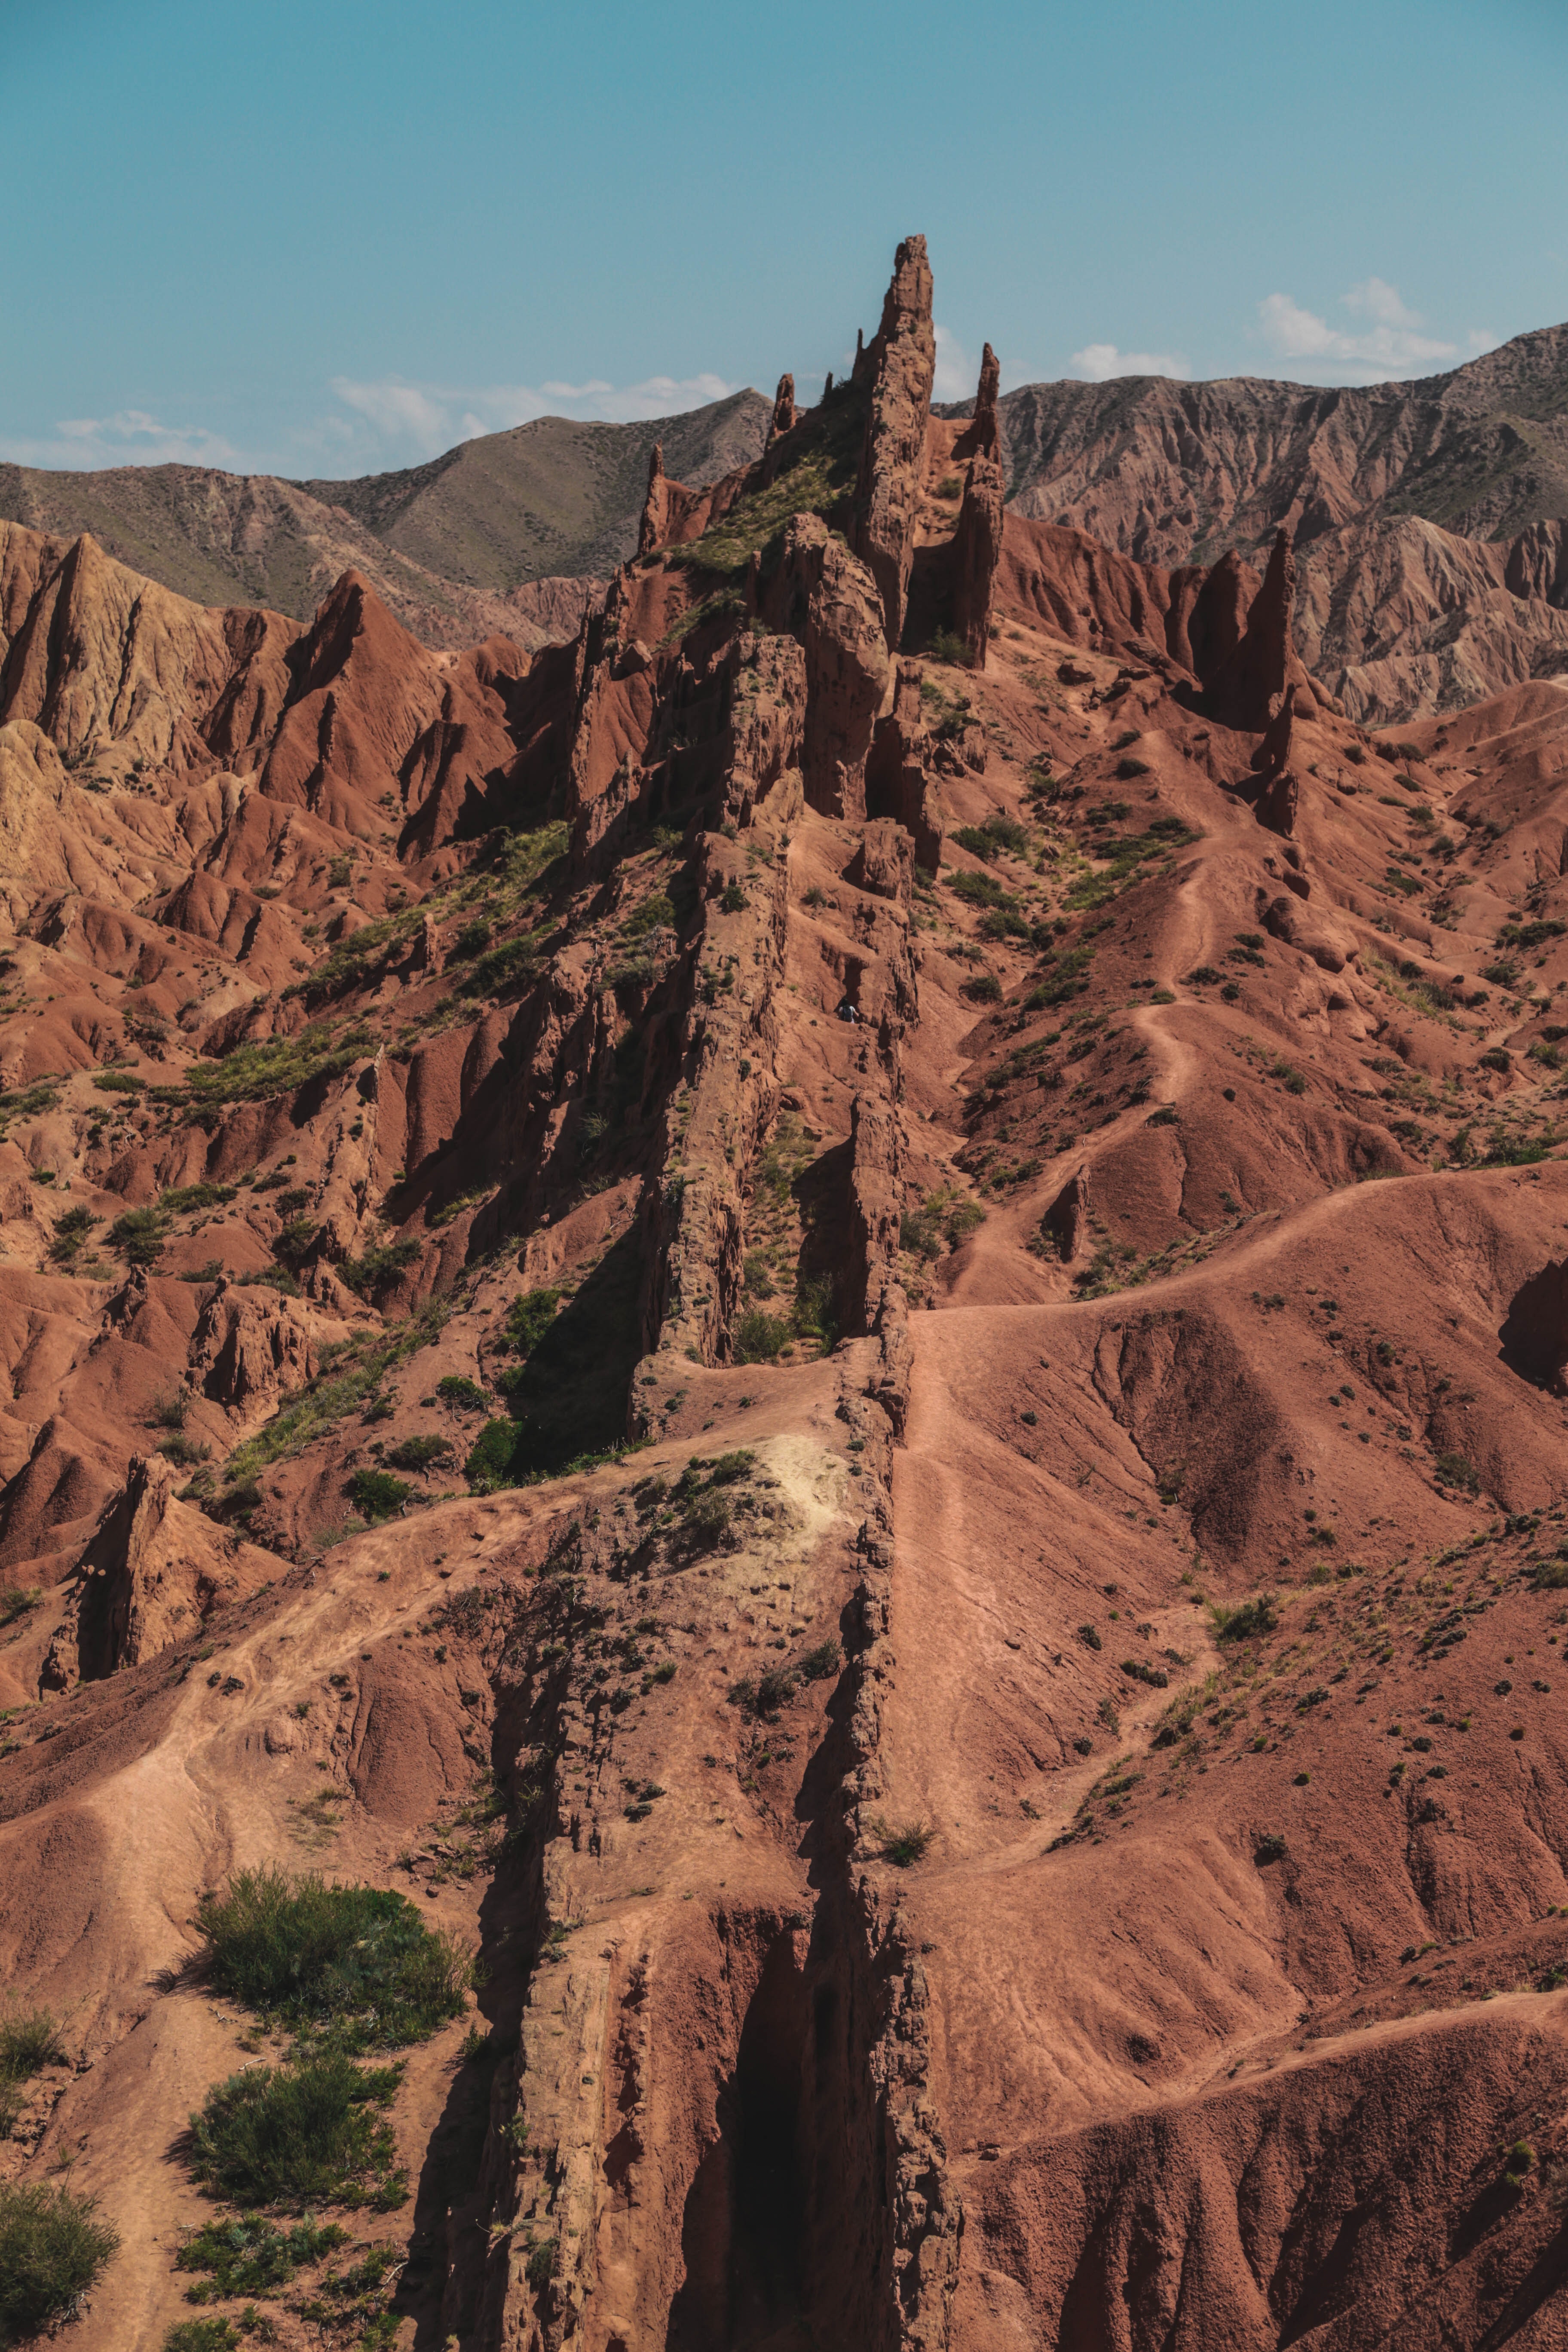
badlands, mountainous landforms, formation, geology, rock, wadi, mountain, canyon, wilderness, national park, outcrop, terrain, geological phenomenon, escarpment, sky, fault, cliff, tree, valley, landscape, plateau, soil, hill, makhtesh, intrusion, vacation, erosion, ridge, tourism, bedrock, state park